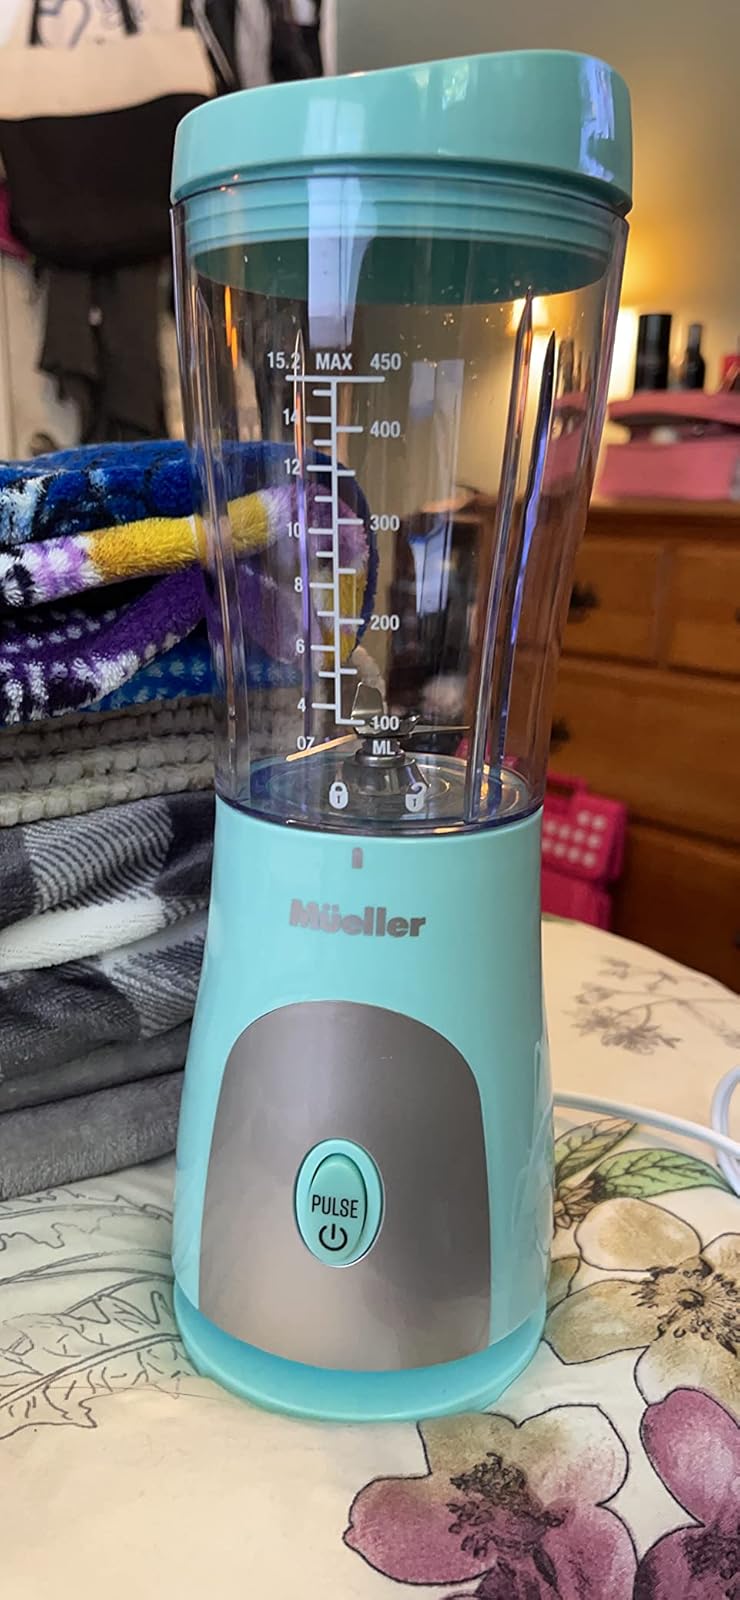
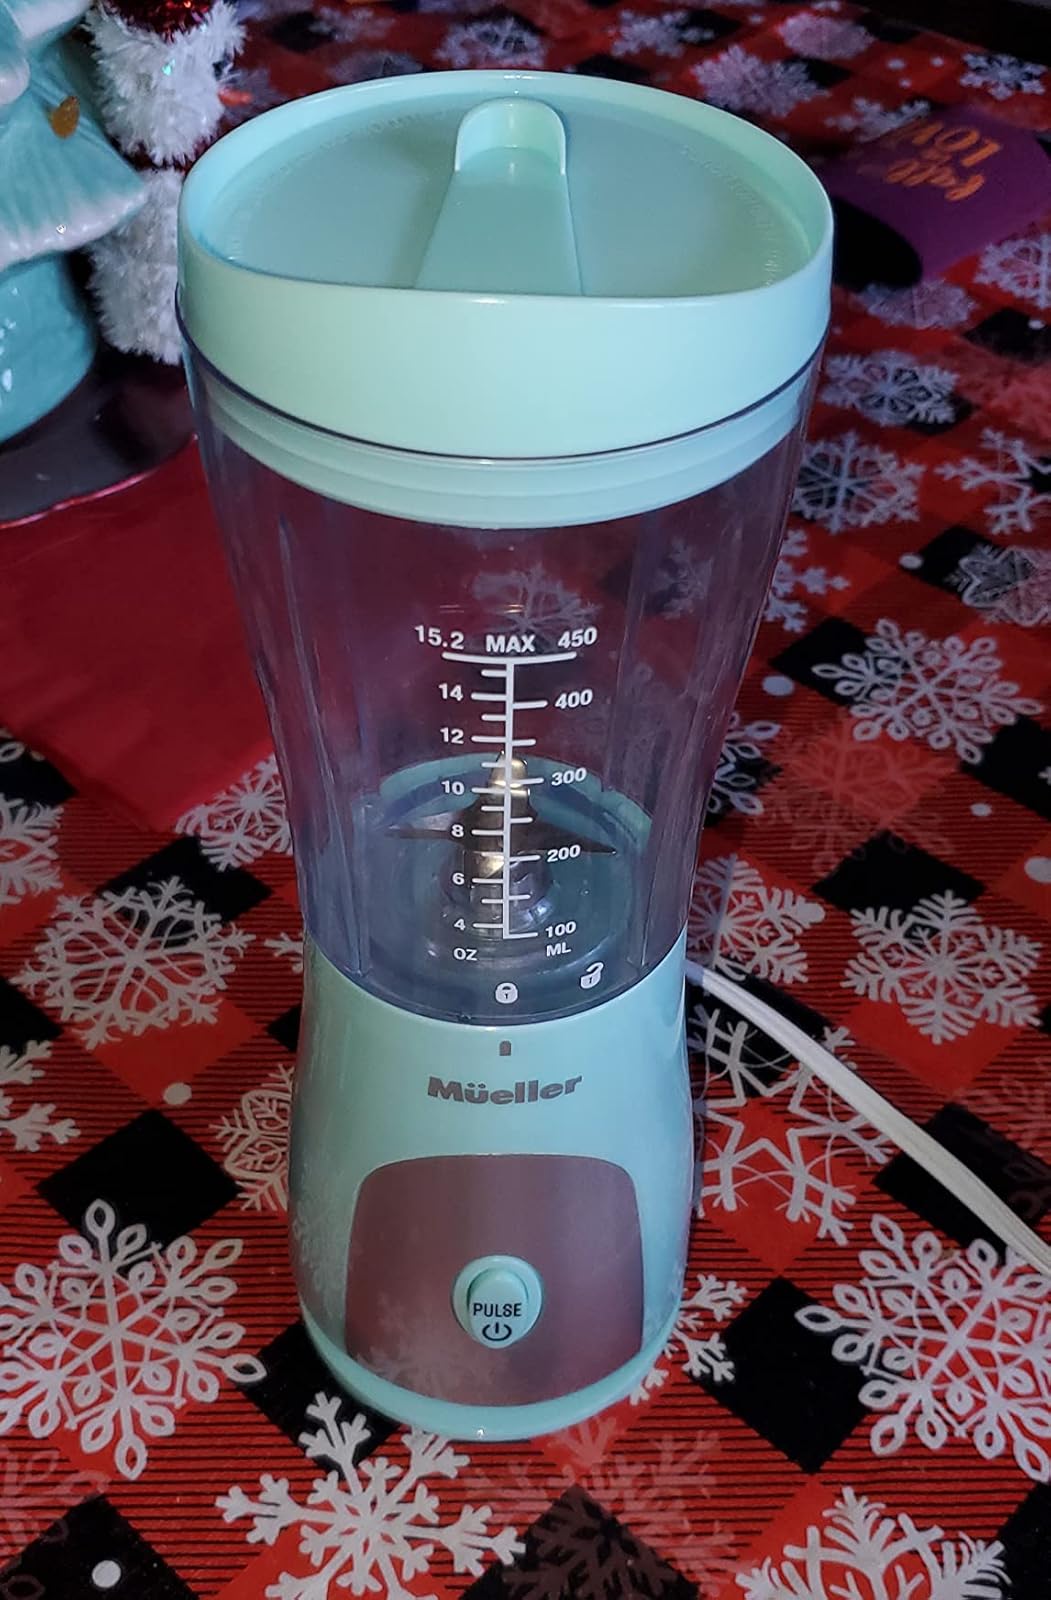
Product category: items_blender
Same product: yes